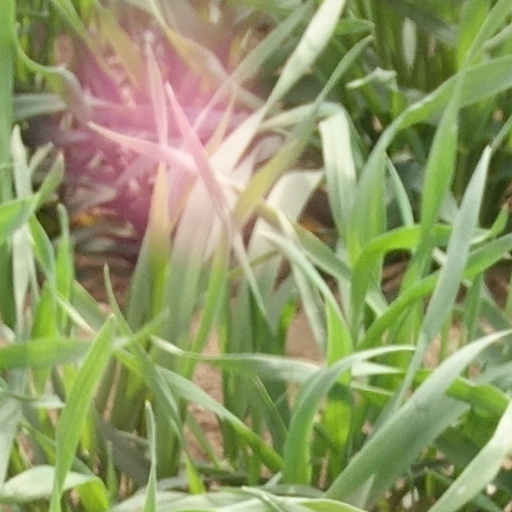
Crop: wheat